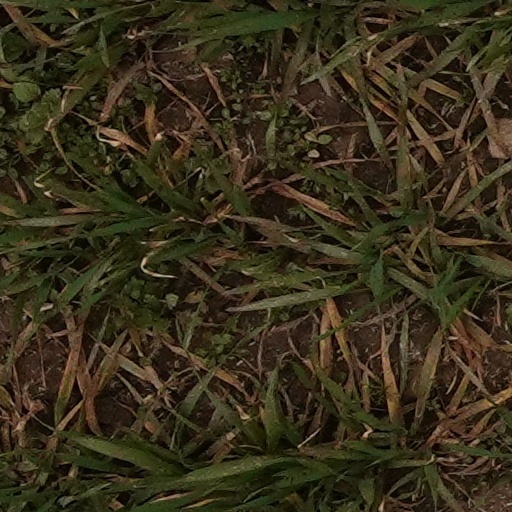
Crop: wheat